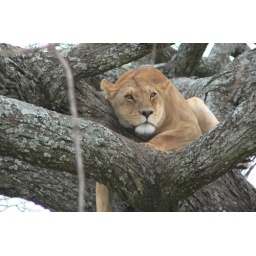
A lion in a tree in the Serengeti